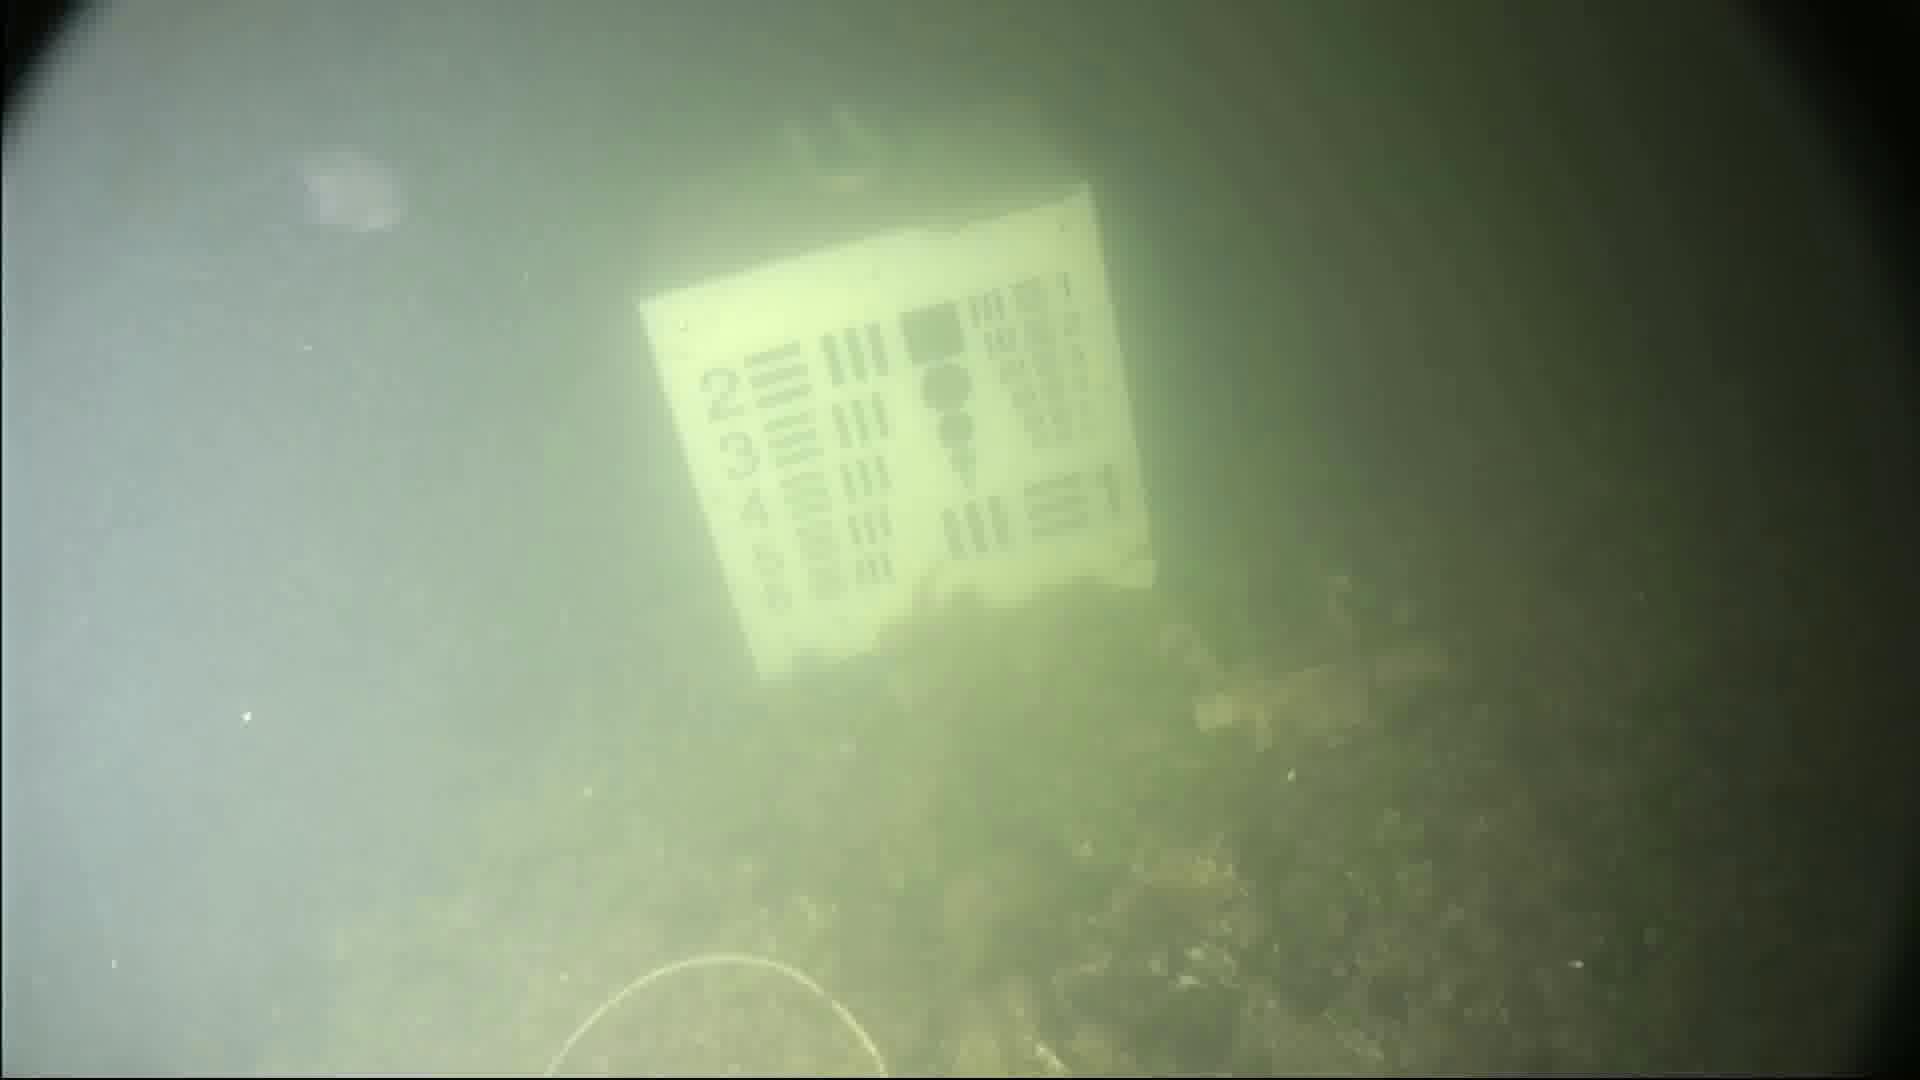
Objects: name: jellyfish